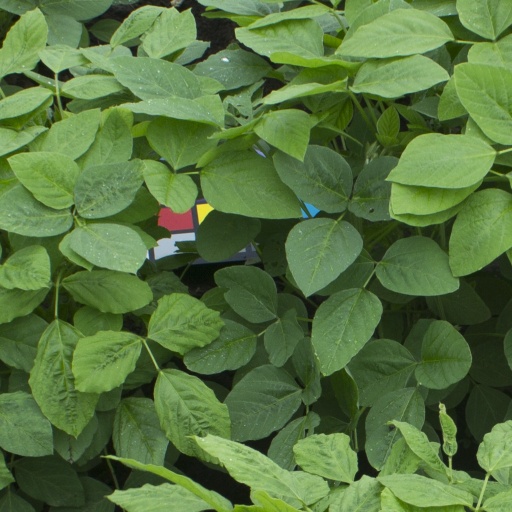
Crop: soybean